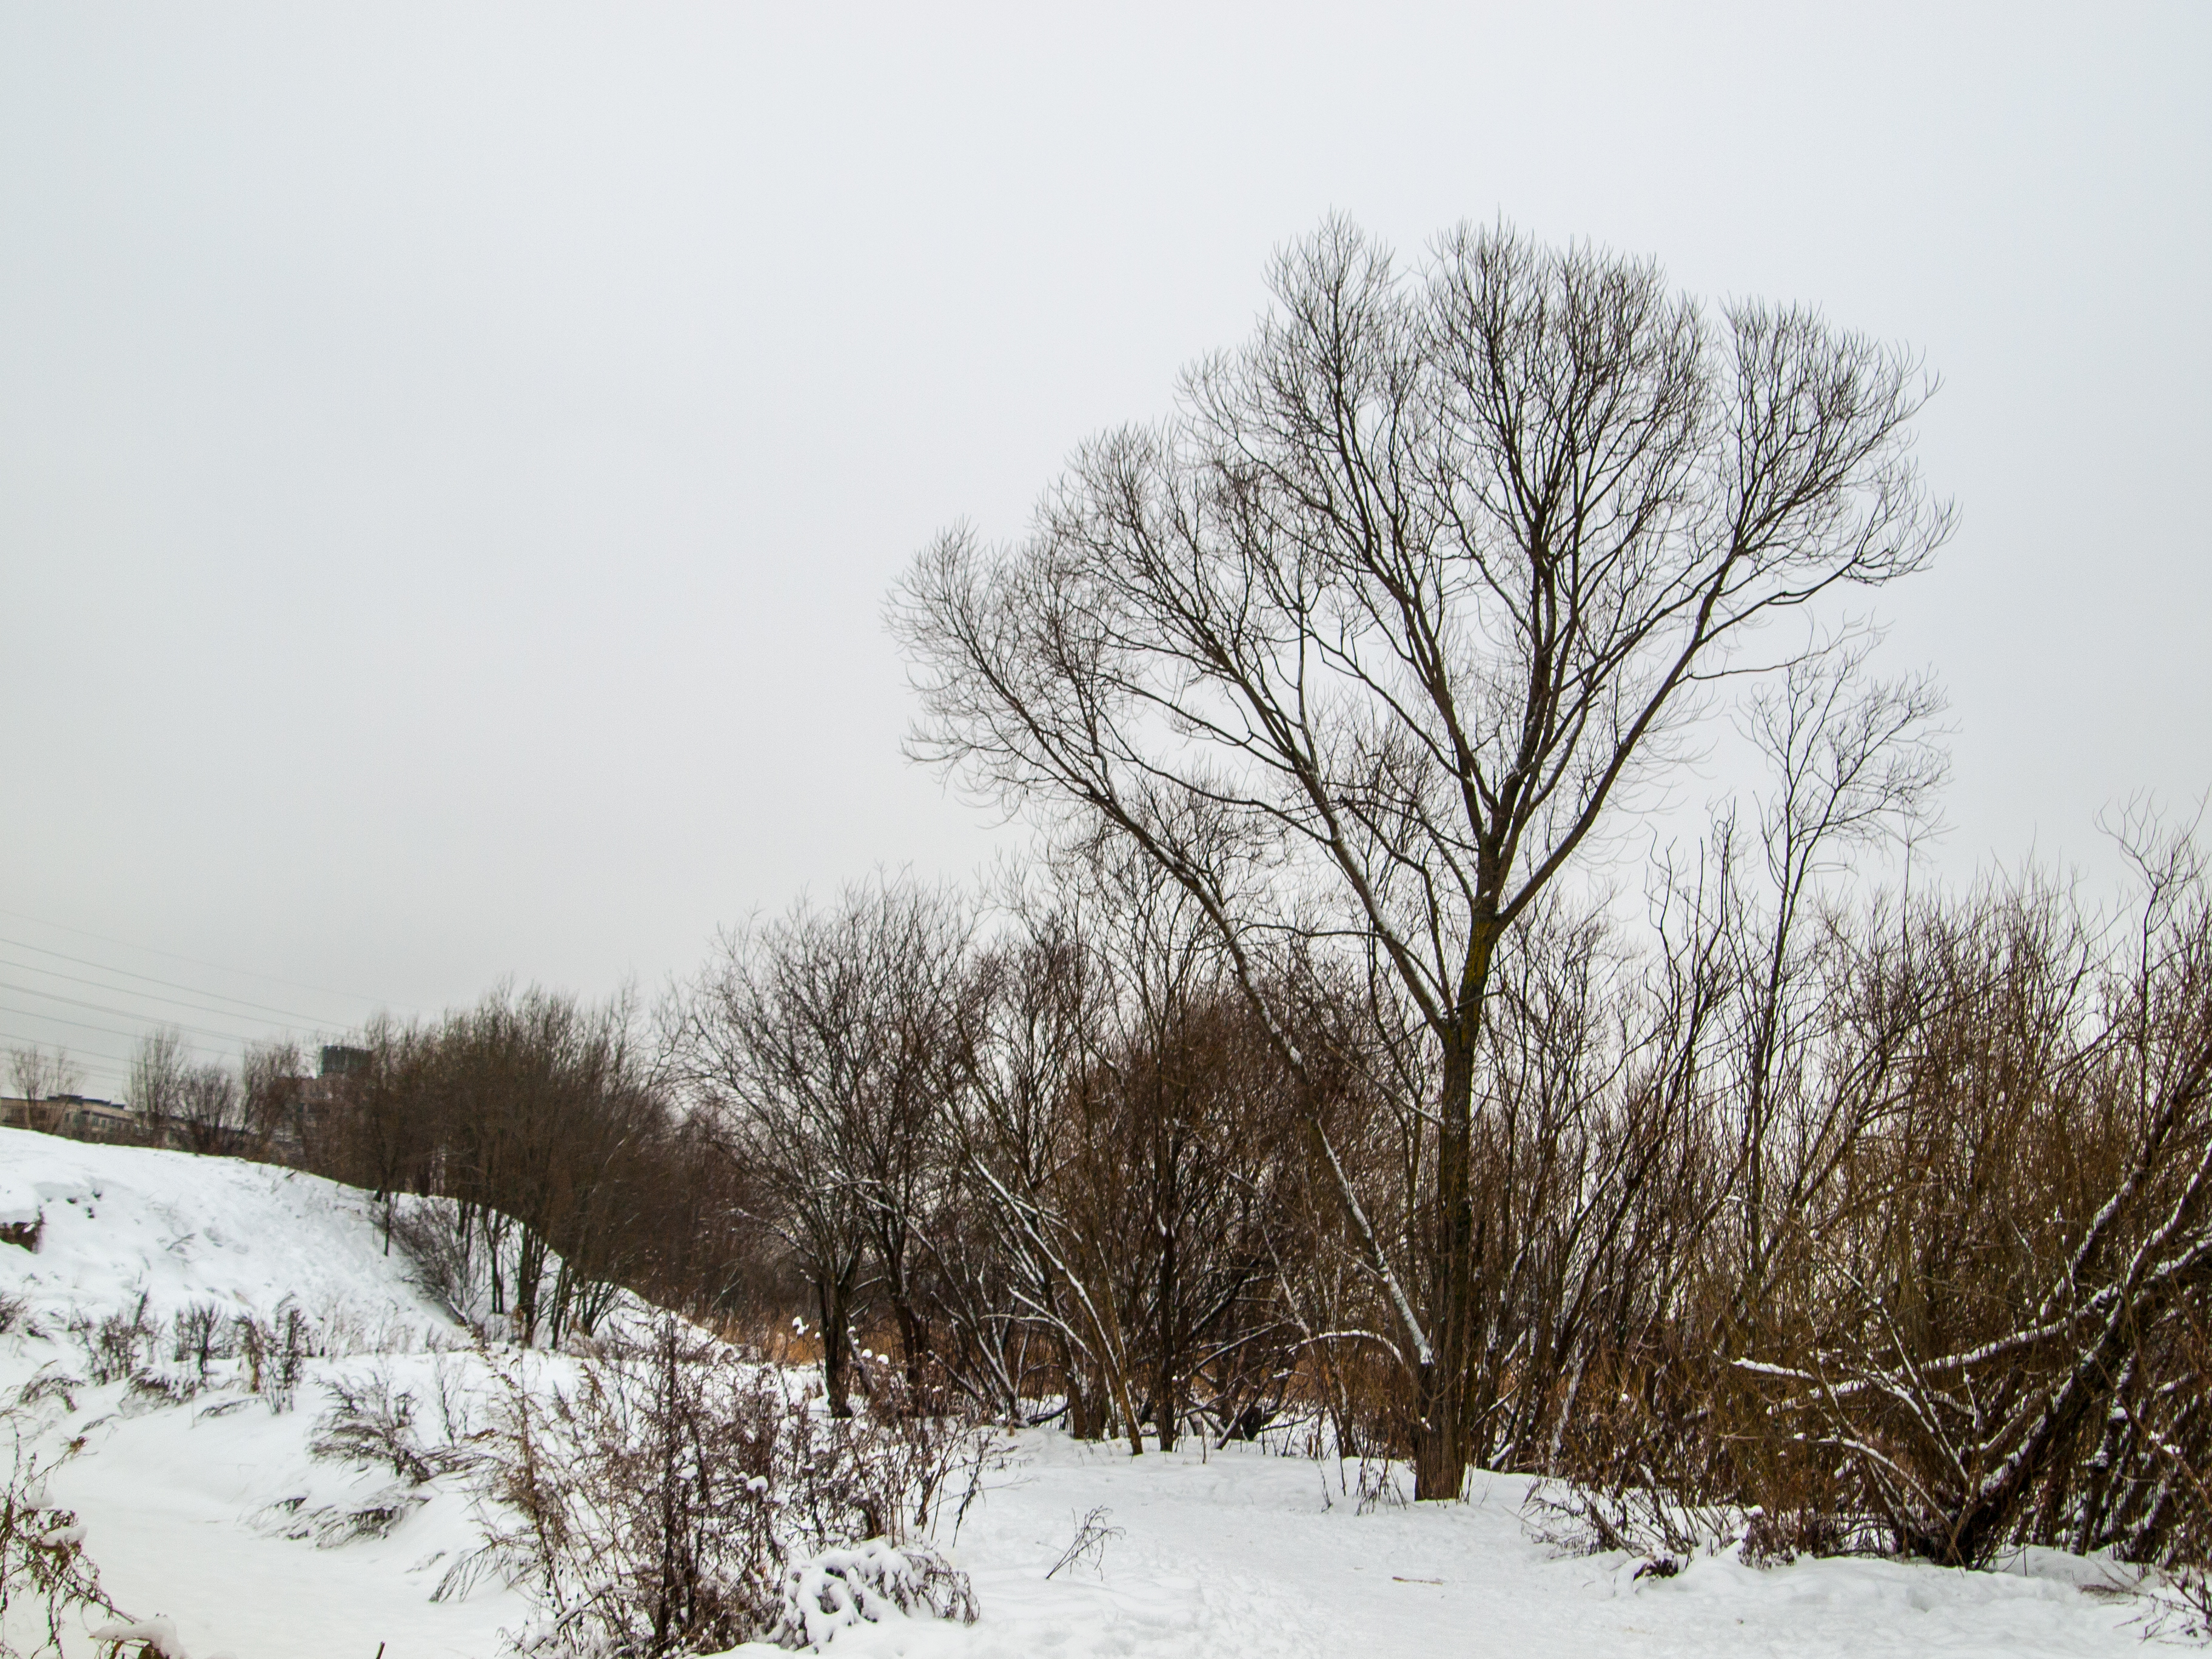
images, sky, plant, snow, natural landscape, branch, twig, wood, atmospheric phenomenon, tree, freezing, grass, landscape, grass family, Tints and shades, winter, horizon, frost, event, forest, slope, precipitation, trunk, monochrome photography, cloud, plant stem, monochrome, winter storm, ice